Razac-de-Saussignac

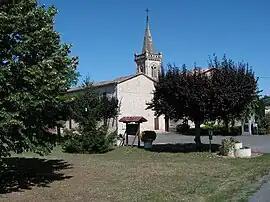
The church and surroundings in Razac-de-Saussignac

Razac-de-Saussignac is a commune in the Dordogne department in Nouvelle-Aquitaine in southwestern France.